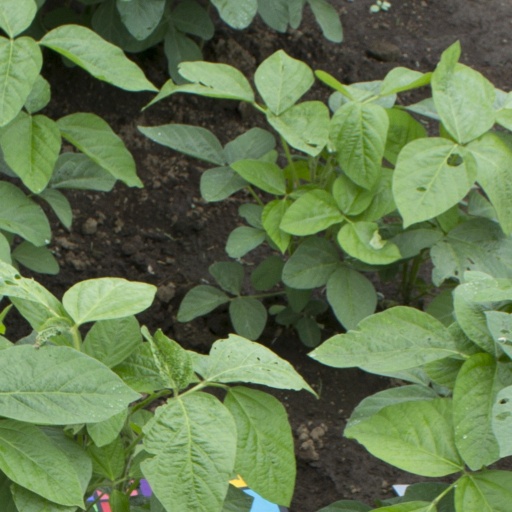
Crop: soybean